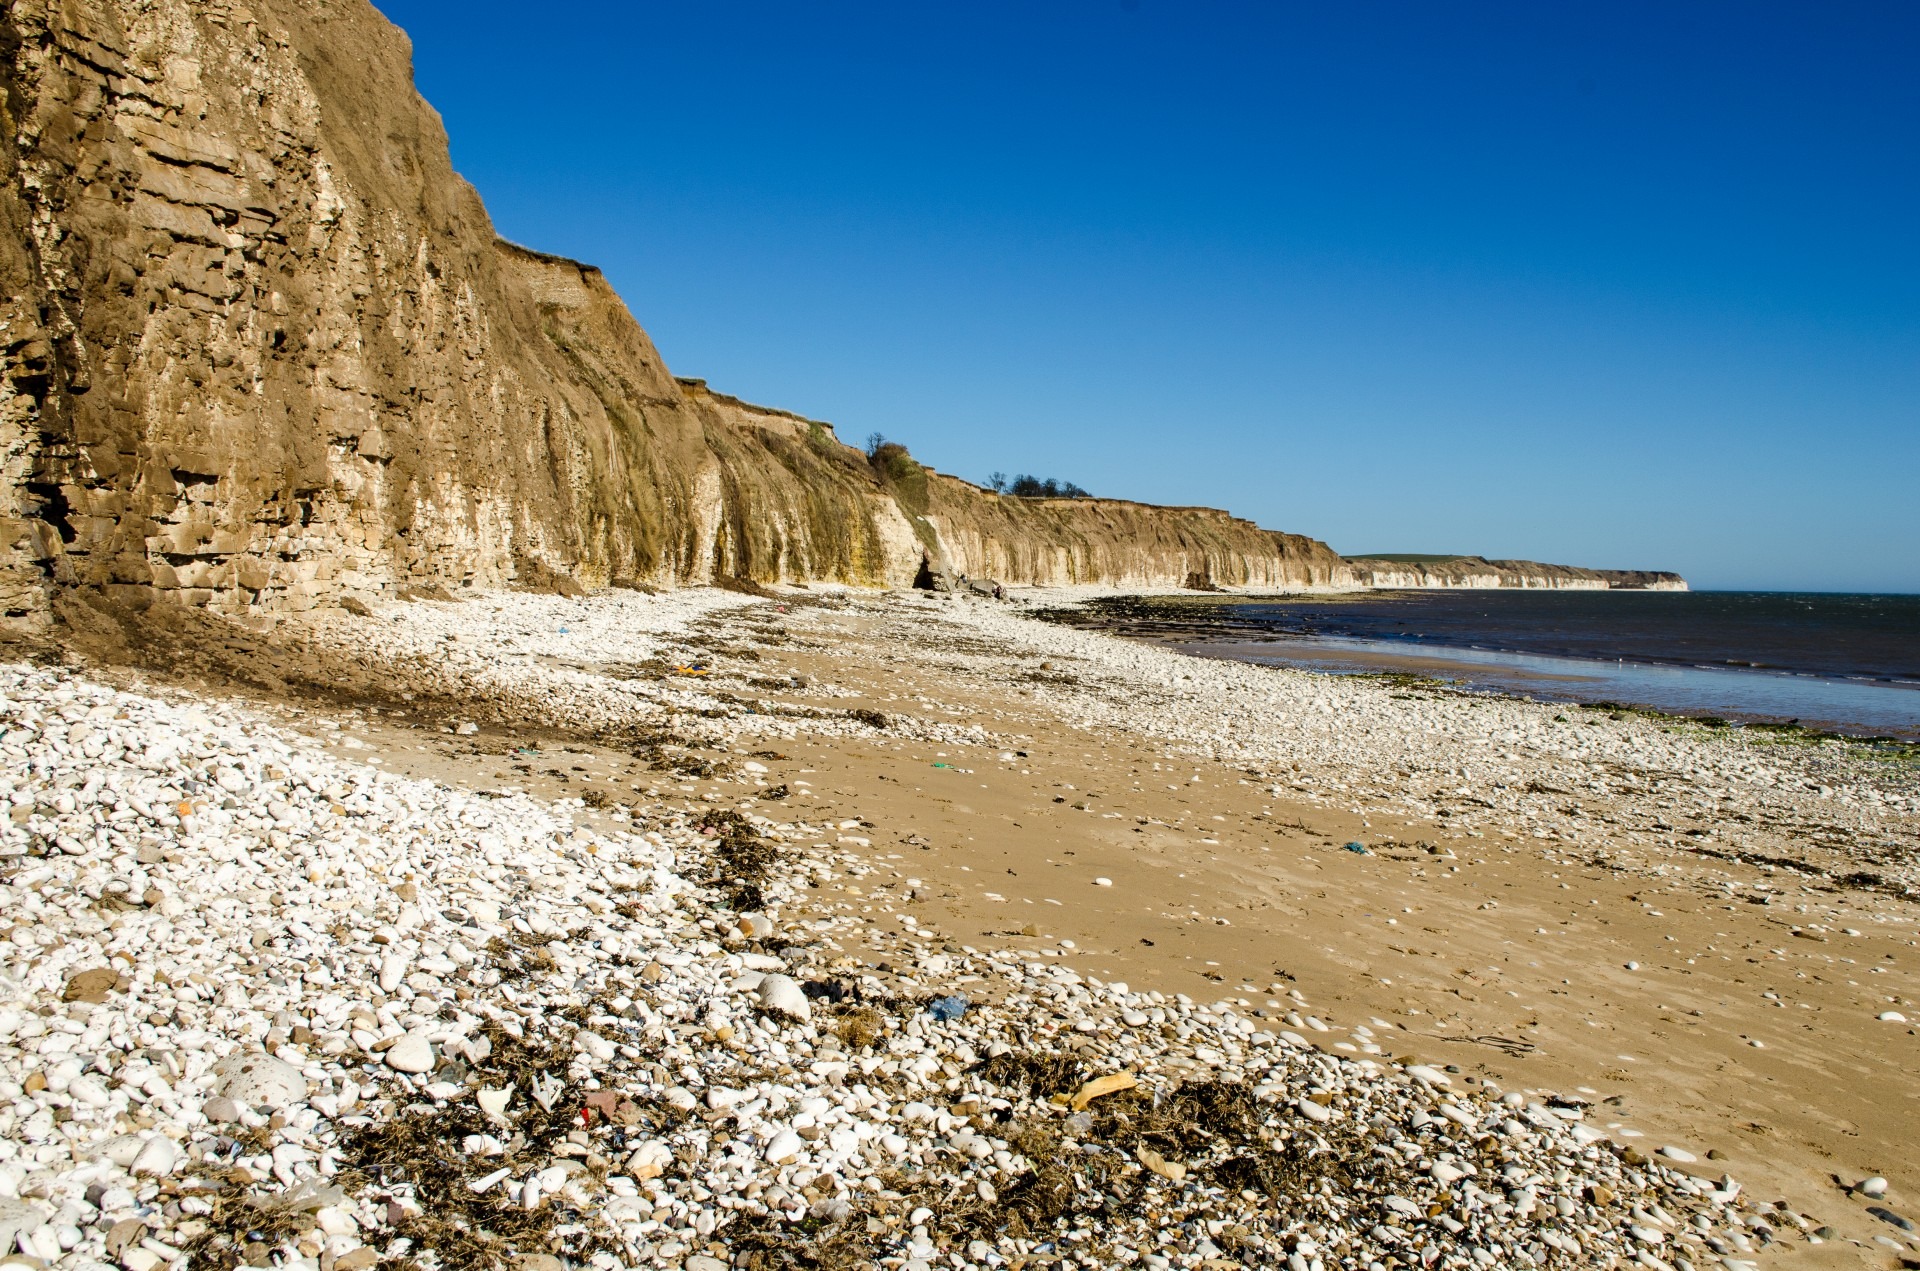
beach, landscape, sea, coast, sand, rock, ocean, mountain, shore, wave, stone, tourist, cliff, seaside, fishing, holiday, fresh, bay, harbor, terrain, material, body of water, yorkshire, north, waves, geology, boats, cape, wadi, landform, geographical feature